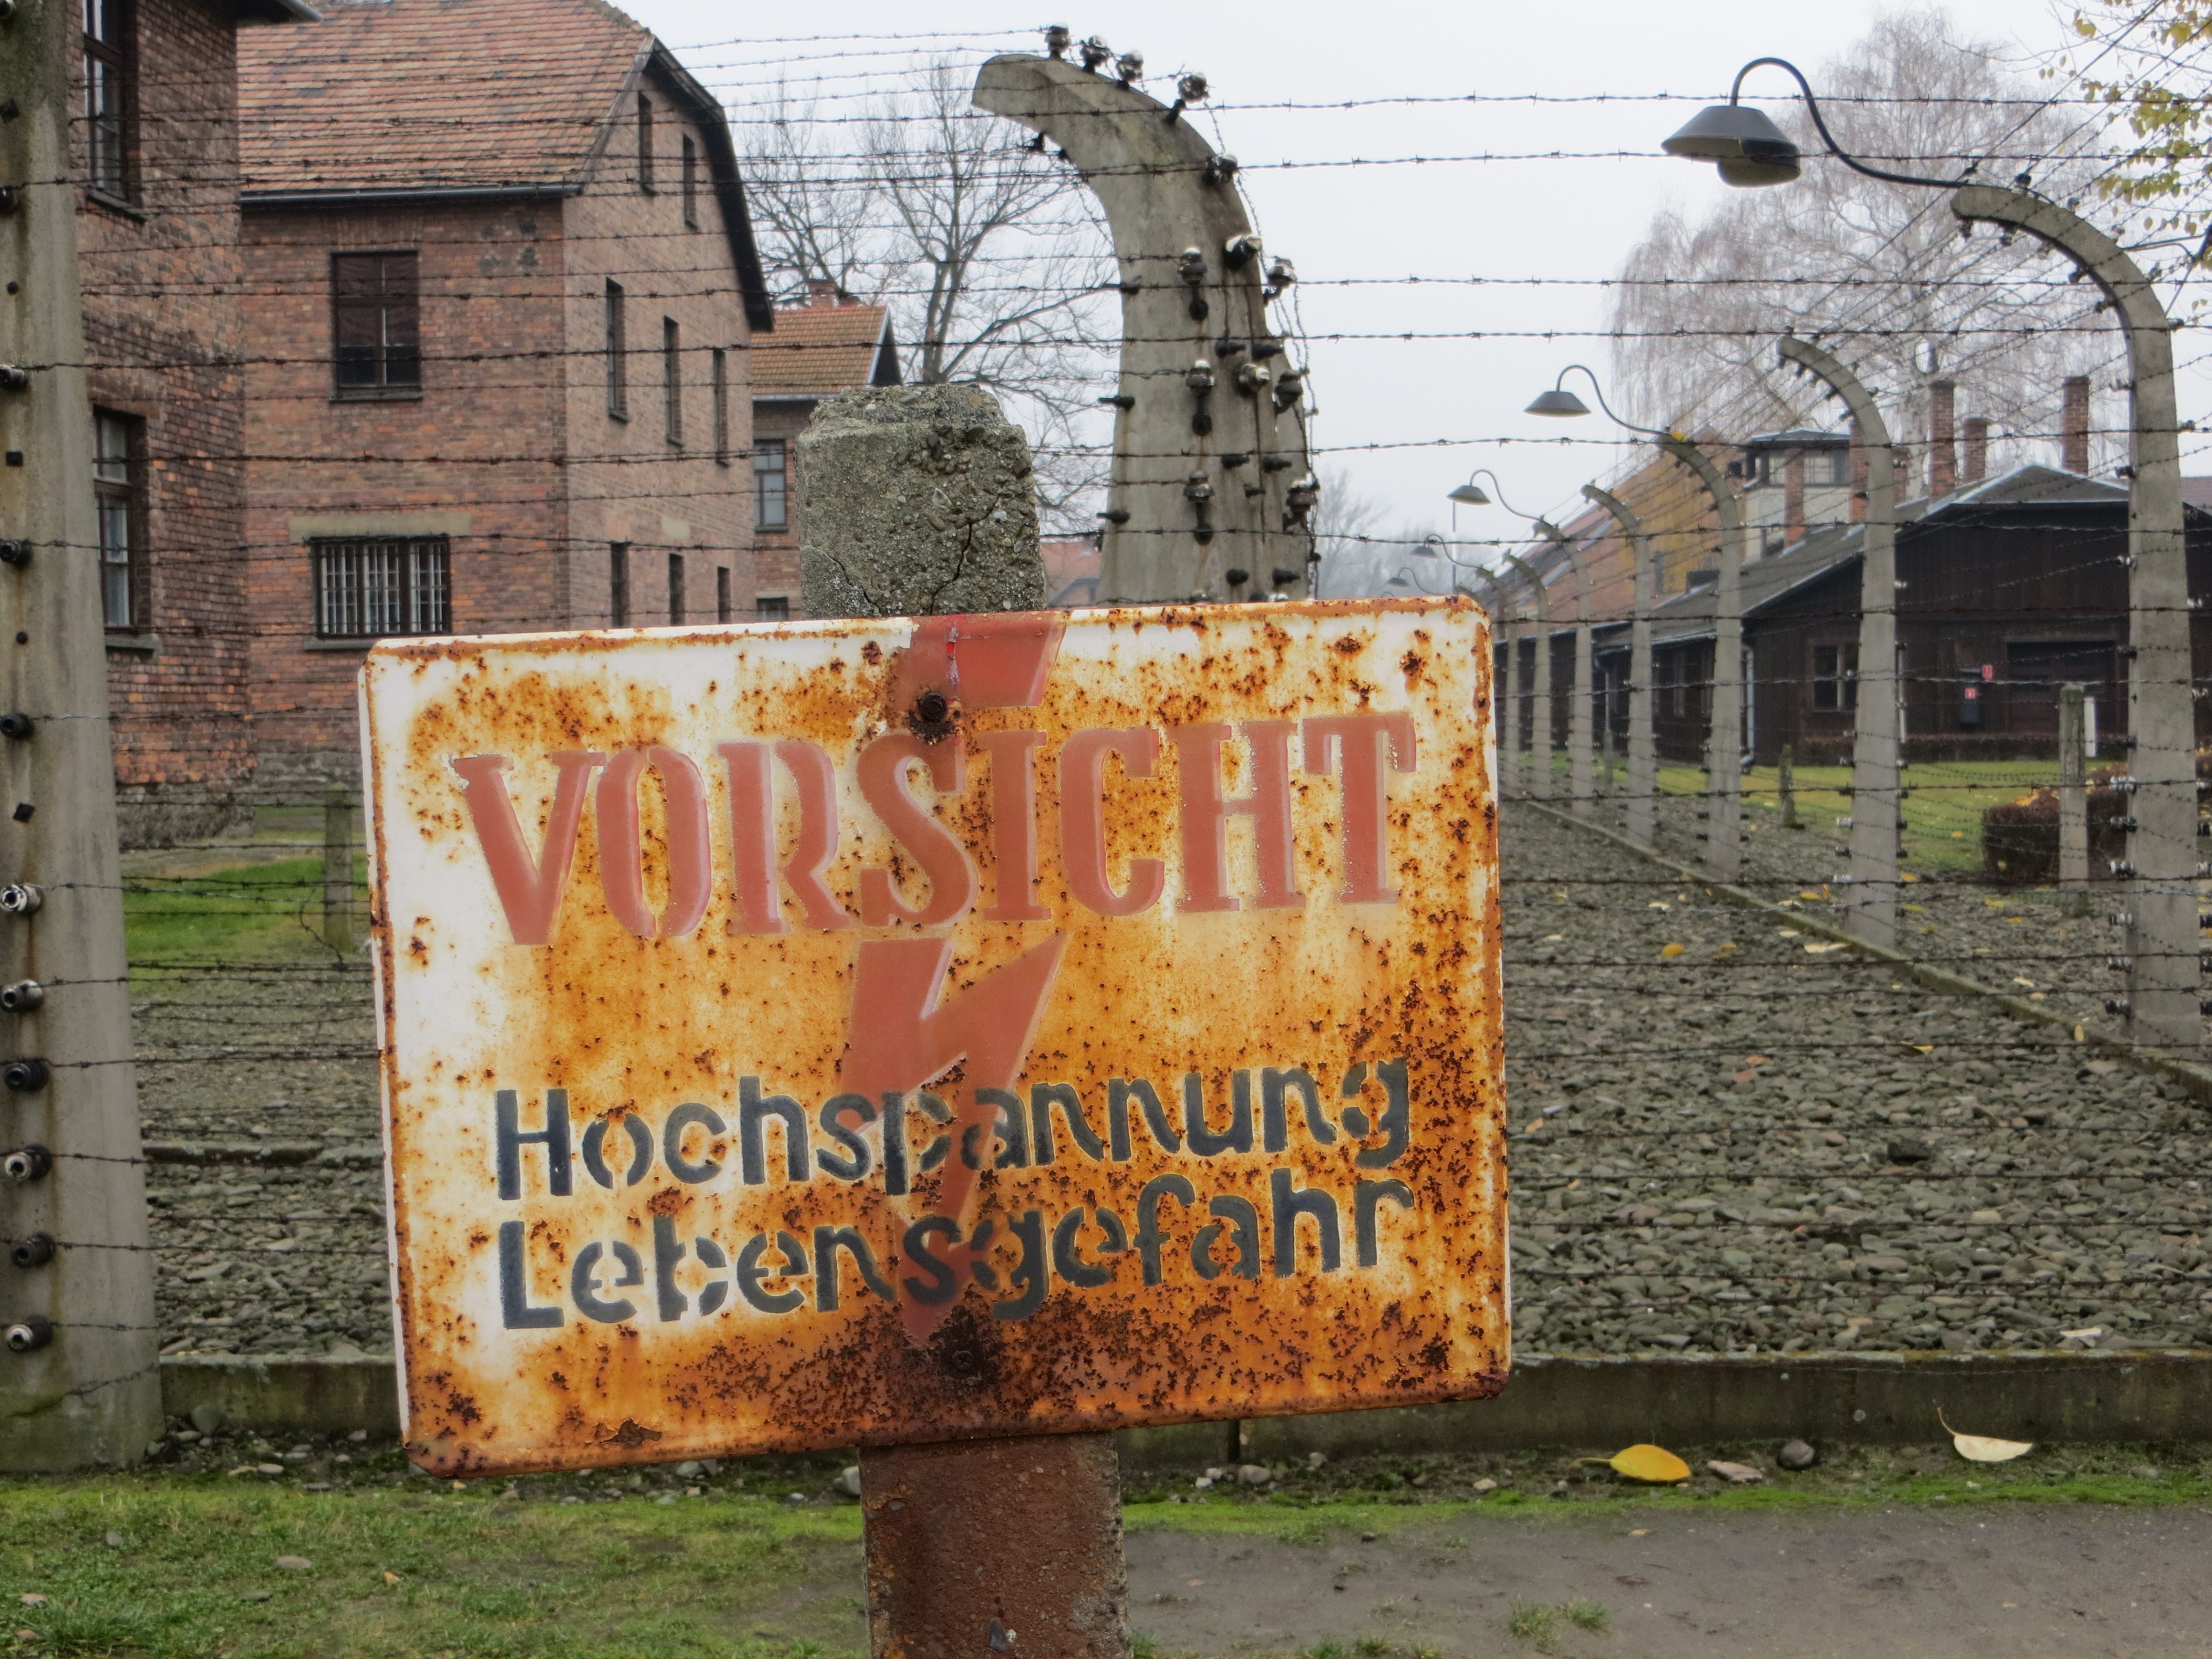
wall, sign, signage, memorial, art, camp, poland, concentration, auschwitz, birkenau